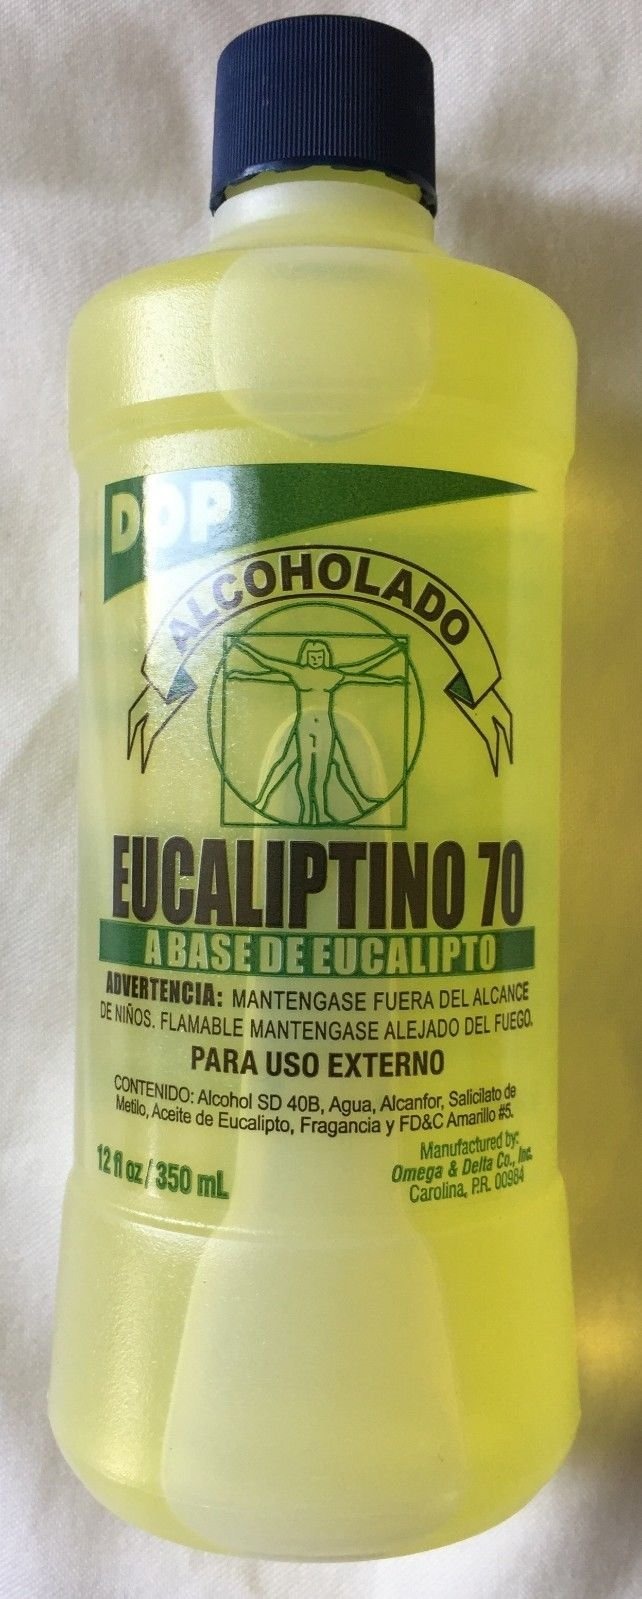
Item Name: Alcoholado Eucaliptino 70 With Eucaliptus Oil 12oz Con Aceite Eucalipto External
Value: 12.0
Unit: Fl Oz

Price: 15.99